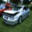
Label: automobile